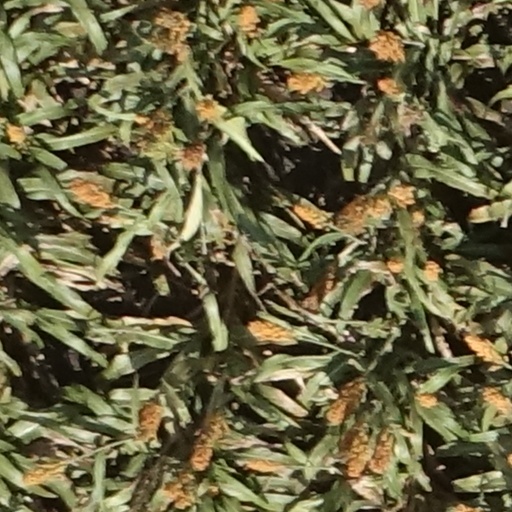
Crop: sorghum